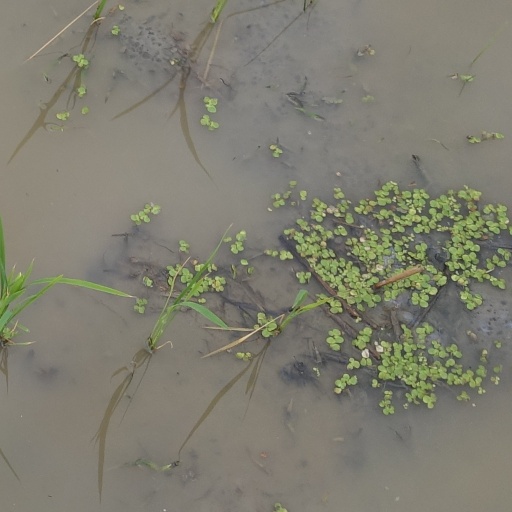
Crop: rice